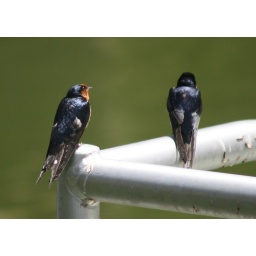
This nesting pair was photographed at the boat ramp on the lower lake in Karori sanctuary